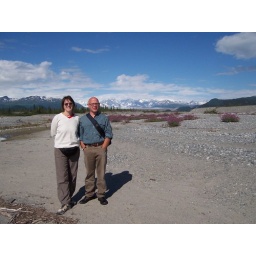
On a piece of land next to a lake in the mountains